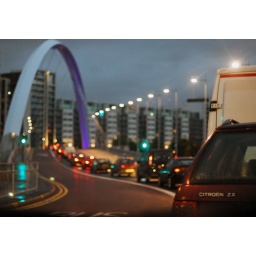
Stuck in a traffic jam trying to cross the new squinty bridge